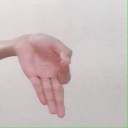
अक्षर: ज्ञ